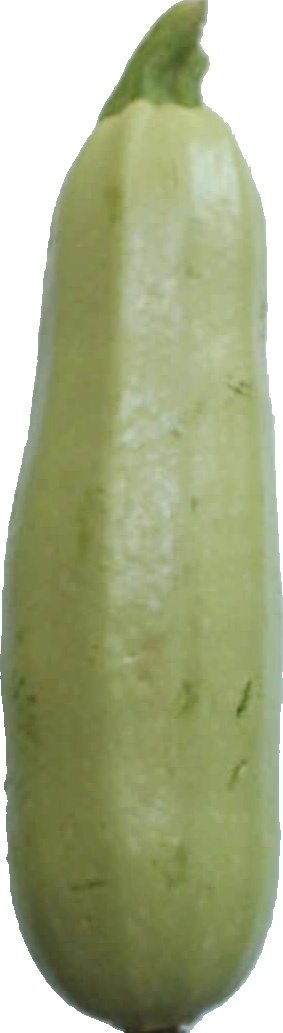
Label: zucchini_1